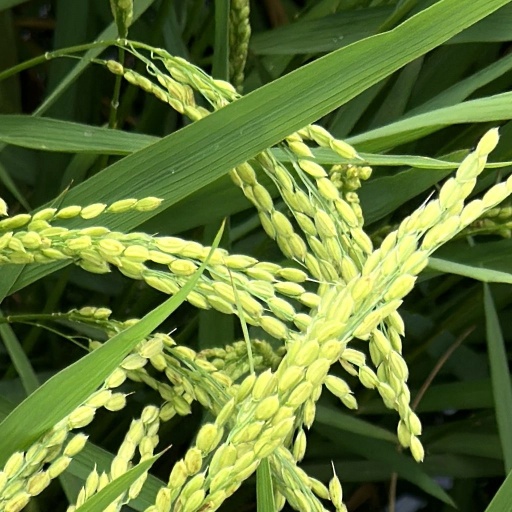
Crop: rice